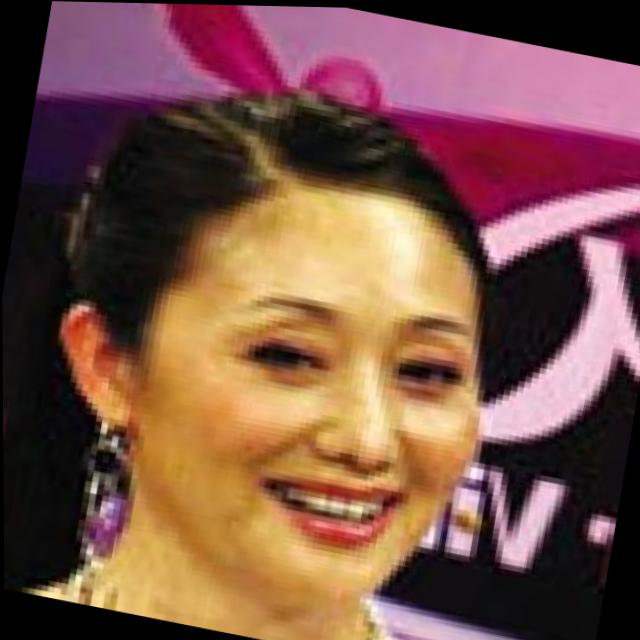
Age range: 21-44